Regine Olsen

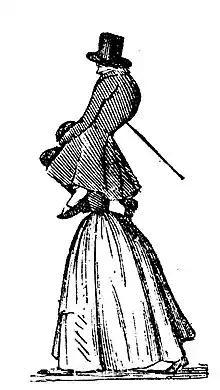
Regine Olsen as depicted by "The Corsair"

On 11 August 1841 Kierkegaard broke off the engagement believing it would be torturous for Olsen to be his companion because there was "something spectral about me, something no one can endure who has to see me every day and have a real relationship with me". Kierkegaard also believed that God was calling him to celibacy and that his life was soon to be over as his health was always poor, being rejected by the military for being unfit previously. He sent Olsen a farewell letter along with his engagement ring. Olsen, heartbroken, immediately went to Kierkegaard's house; he was not there, but she left a note pleading for him not to leave her. Olsen did not want the engagement to end, fearing it would strengthen Kierkegaard's growing melancholy and depression although to envision Kierkegaard as a husband was foreign to her thoughts. In her conversations with Hanne Mourier in her later life, she stated that: